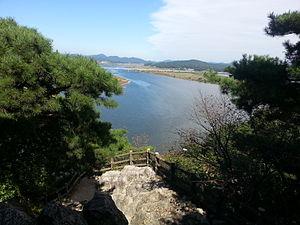
Busosanseong, la forteresse du mont Buso, est située à Buyeo dans l'ouest de la Corée du Sud et date de l'époque où cette ville était la capitale du royaume de Baekje. Elle est classée dans la liste du patrimoine mondial de l'UNESCO depuis 2015 dans le groupe des aires historiques de Baekje. Le site archéologique de Gwanbuk-ri correspond aux vestiges du palais royal et se trouve directement à son pied, côté ville.